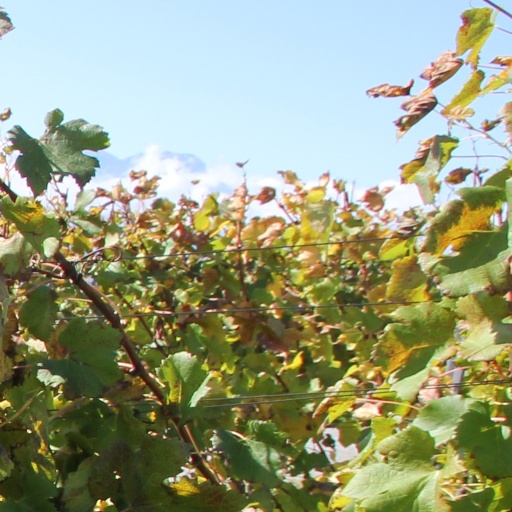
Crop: grape